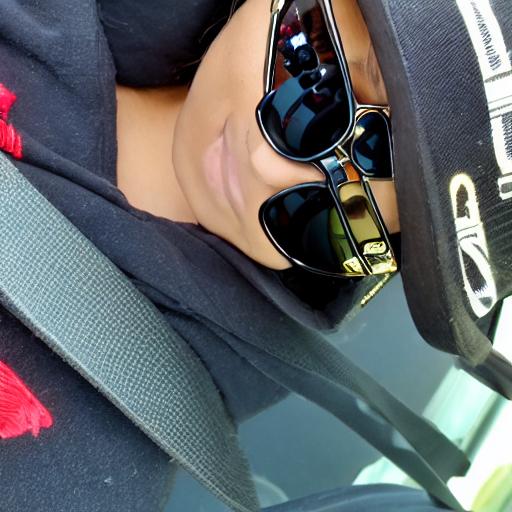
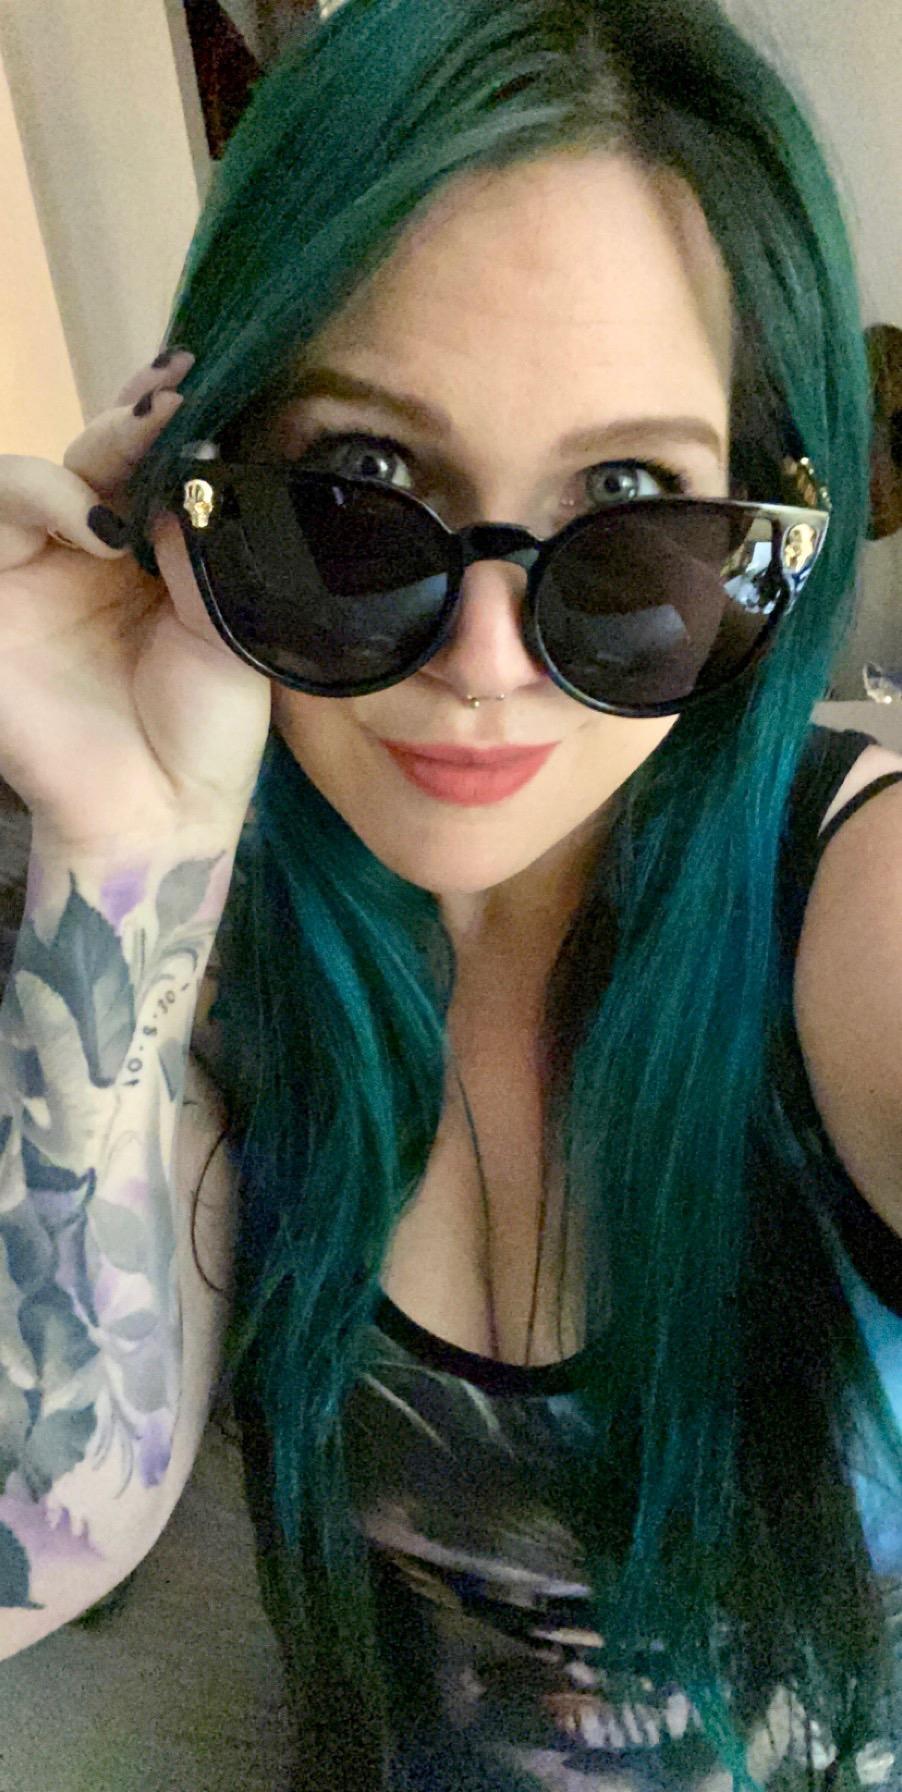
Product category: accessories_sunglasses
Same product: no